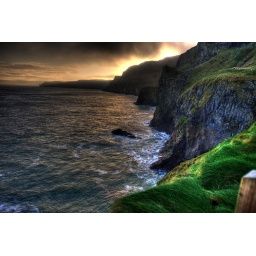
Northern Ireland coast in Ballintoy near the Carrick-a-rede rope bridge